George D. Beveridge

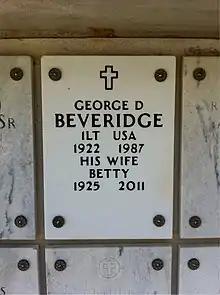
Grave at Arlington National Cemetery

Beveridge joined the "Evening Star" in 1940 as a copyboy while attending George Washington University in the city. He worked his way up the ladder from general assignment reporter to local and then national news reporter.